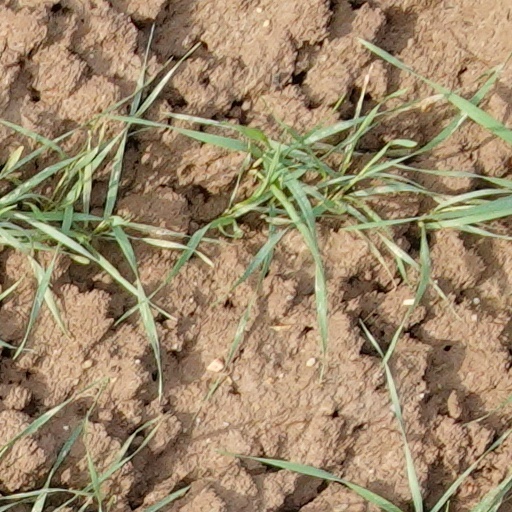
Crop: wheat